Berowra Creek

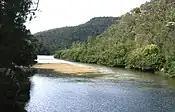
Confluence of the Berowra and Calna creeks

The Berowra Creek rises near Pennant Hills and flows generally north northeast before reaching its confluence with the Hawkesbury River about west of Brooklyn, and about from the Tasman Sea. The river descends over its course.